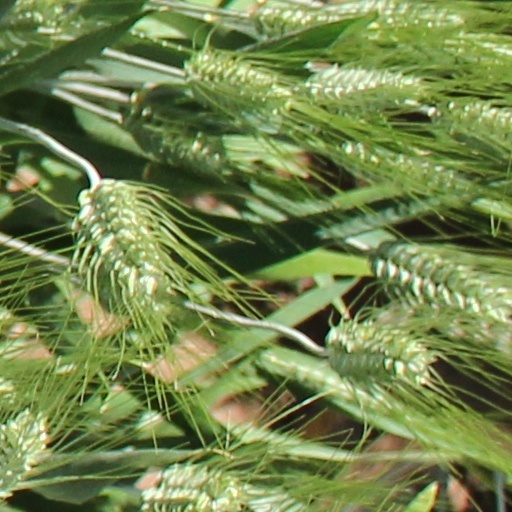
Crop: wheat